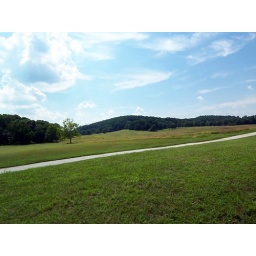
That's the hill in the distance that I would have climbed if the road wasn't being repaved.